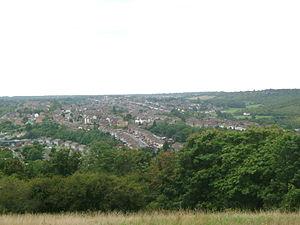
Chatham est une composante importante de la conurbation de Medway, dans le Kent, en Angleterre. Cette ville s'est constituée autour d'un important arsenal sur la Medway au XVIIᵉ siècle.